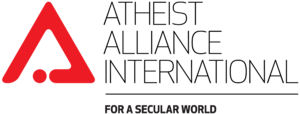
L'Alliance internationale athée est un regroupement international d'organisations athées.